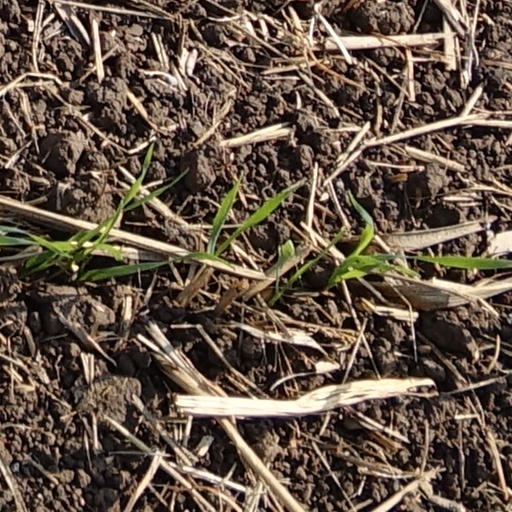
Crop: wheat